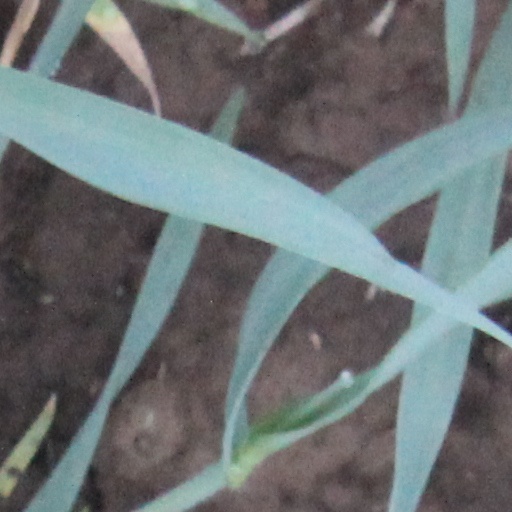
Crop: wheat